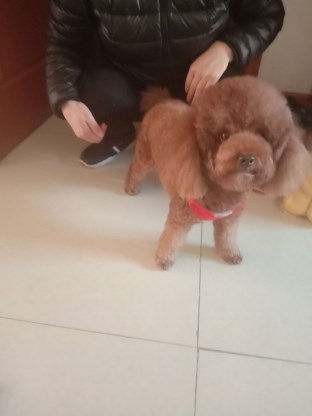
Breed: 7449-n000128-teddy